History of Austria

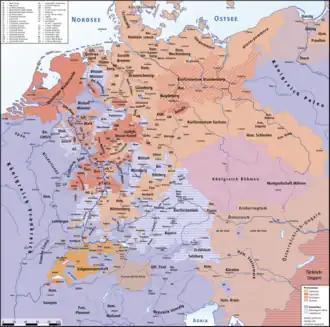
Much of eastern Austria adopted Lutheranism until Counter-Reformational efforts changed it in the late 16th century.

Maximilian I shared rule with his father during the latter year of Frederick's reign, being elected King of the Romans in 1486. By acquiring the lands of the Tyrolean line of the Habsburgs in 1490 he finally reunited all the Austrian lands, divided since 1379. He also needed to deal with the Hungarian problem when Mathias I died in 1490. Maximilian reconquered the lost parts of Austria and established peace with Mathias's successor Vladislaus II at the Peace of Pressburg in 1491. However the dynastic pattern of division and unification would be one that kept repeating itself over time. With unsettled borders Maximilian found Innsbruck in the Tyrol a safer place for a capital, between his Burgundian and Austrian lands, although he was rarely in any place for very long, being acutely aware of how his father had been repeatedly besieged in Vienna.